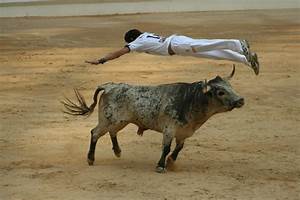
Label: cow